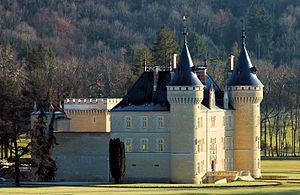
Château de Cornod (Jura, France) This building is inscrit au titre des Monuments Historiques. It is indexed in the Base Mérimée, a database of architectural heritage maintained by the French Ministry of Culture,
La bataille de Cornod est une bataille majeure qui eut lieu le 13 mars 1637 à Cornod dans le comté de Bourgogne durant l'épisode comtois de la guerre de Trente Ans. Elle oppose les troupes françaises du duc de Longueville aux troupes du comté de Bourgogne de Gérard de Joux de Watteville, marquis de Conflans. Cette bataille marqua un tournant dans la guerre et la déroute de l'armée comtoise, qui ne s'en relèvera pas durant ce conflit.
Le château de Cornod est un château situé dans la commune de Cornod, dans le Jura.
Pour l'ensemble des points mentionnés sur cette page : voir sur OpenStreetMap, Google Maps, Bing Cartes ou télécharger au format KML.